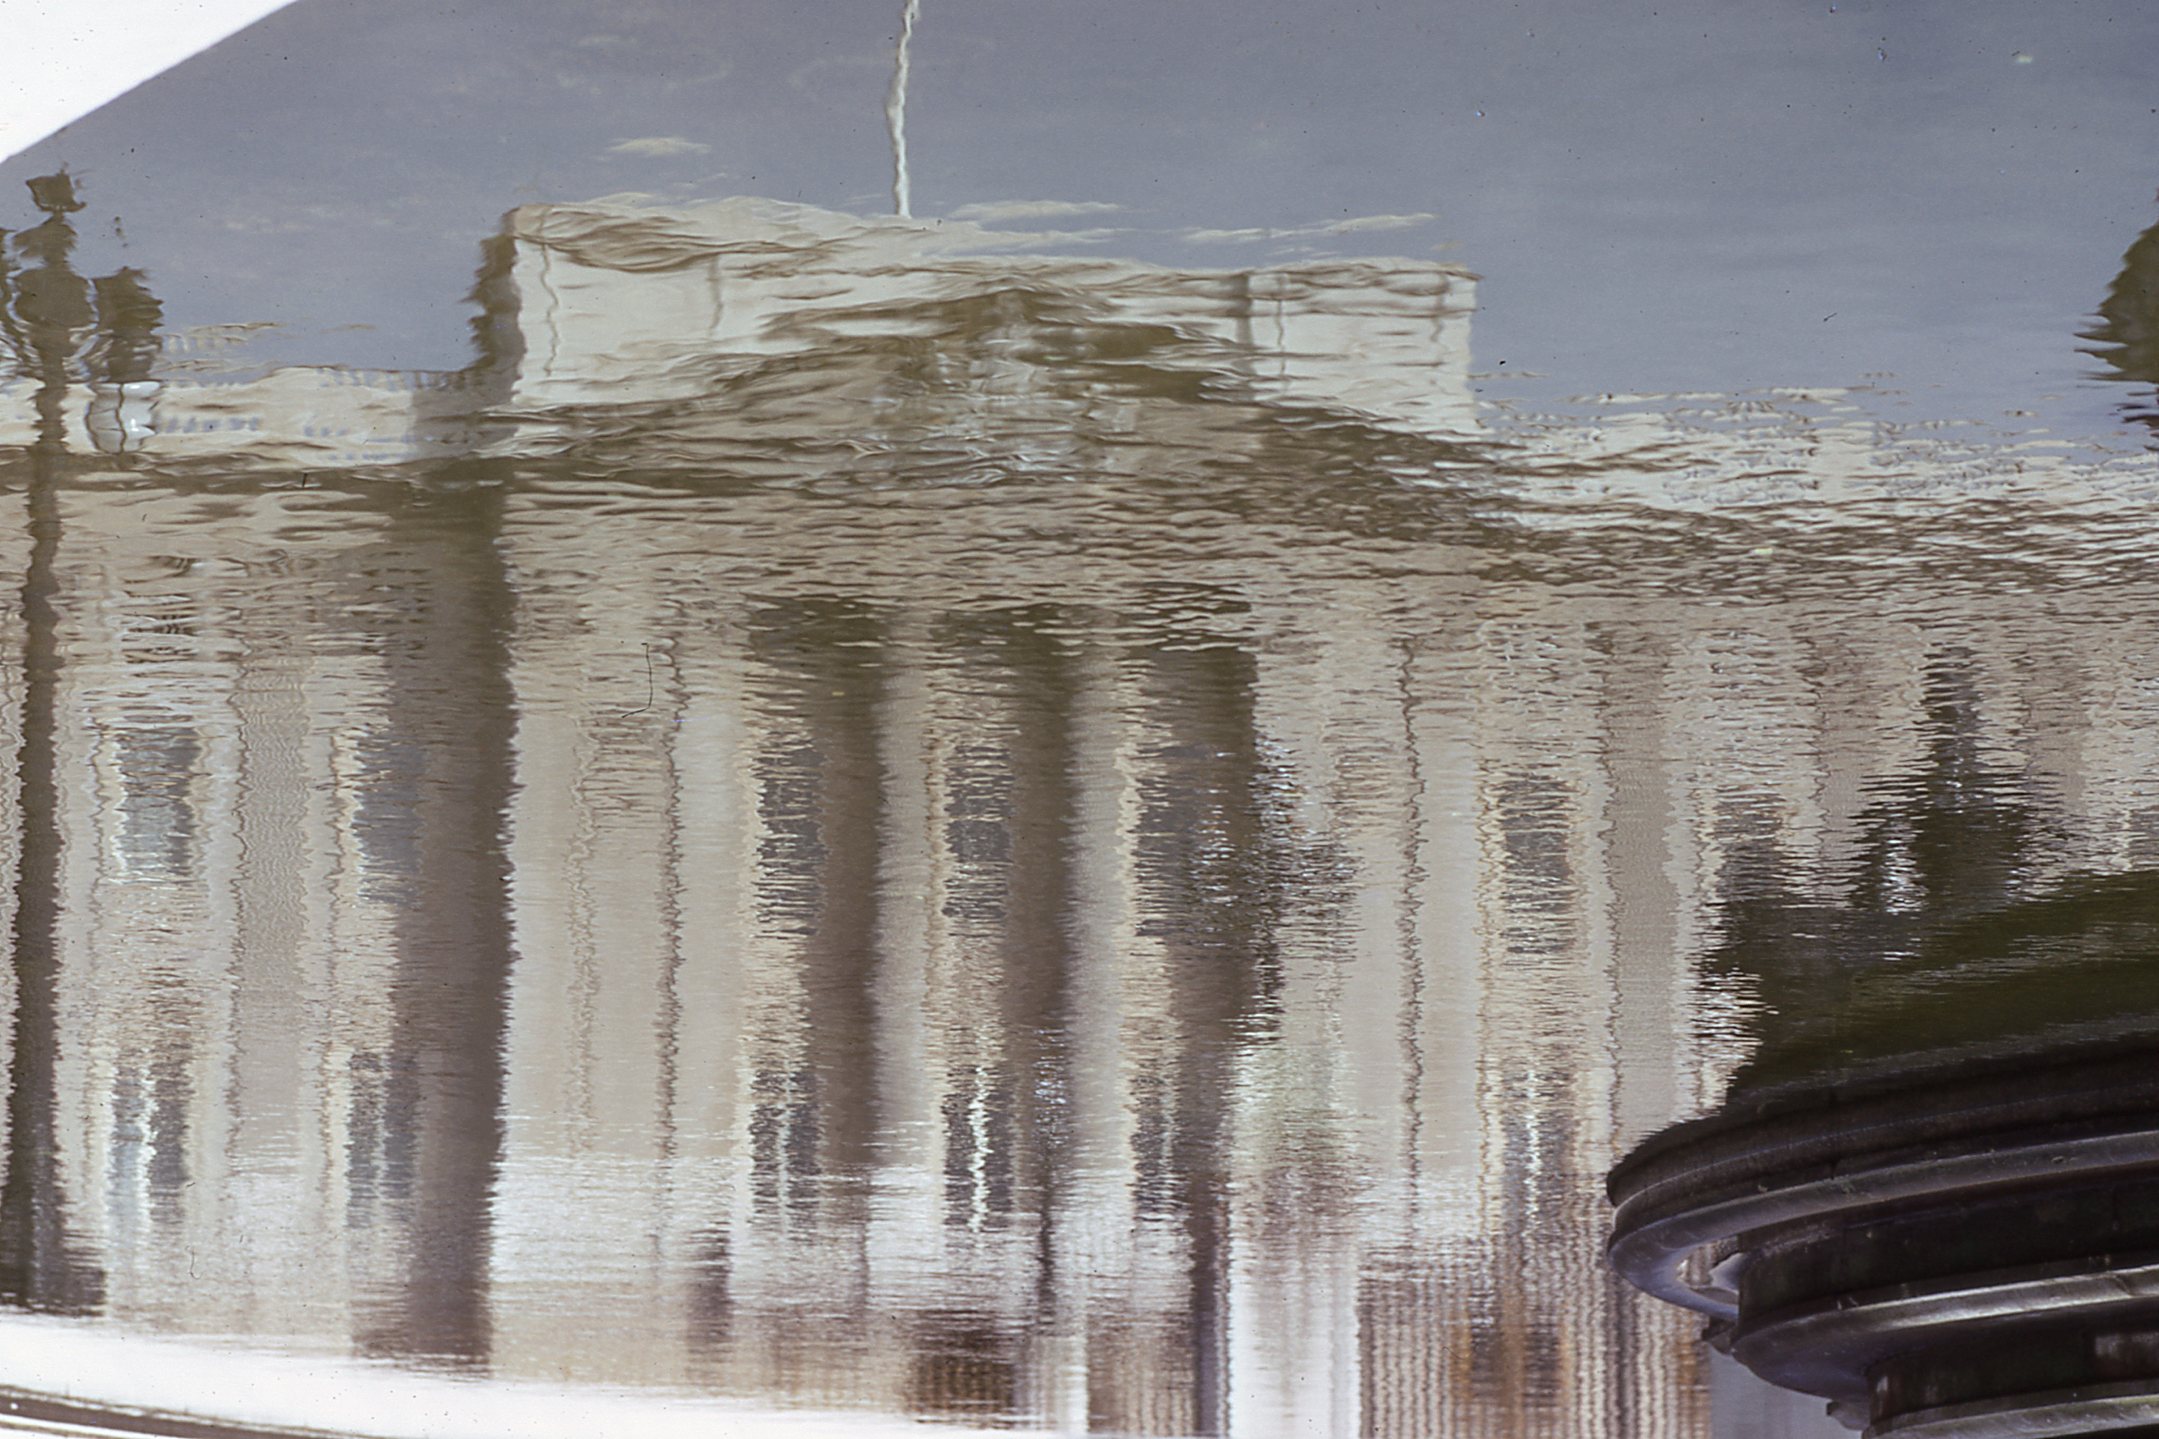
nature, architecture, ancient roman architecture, column, roman temple, building